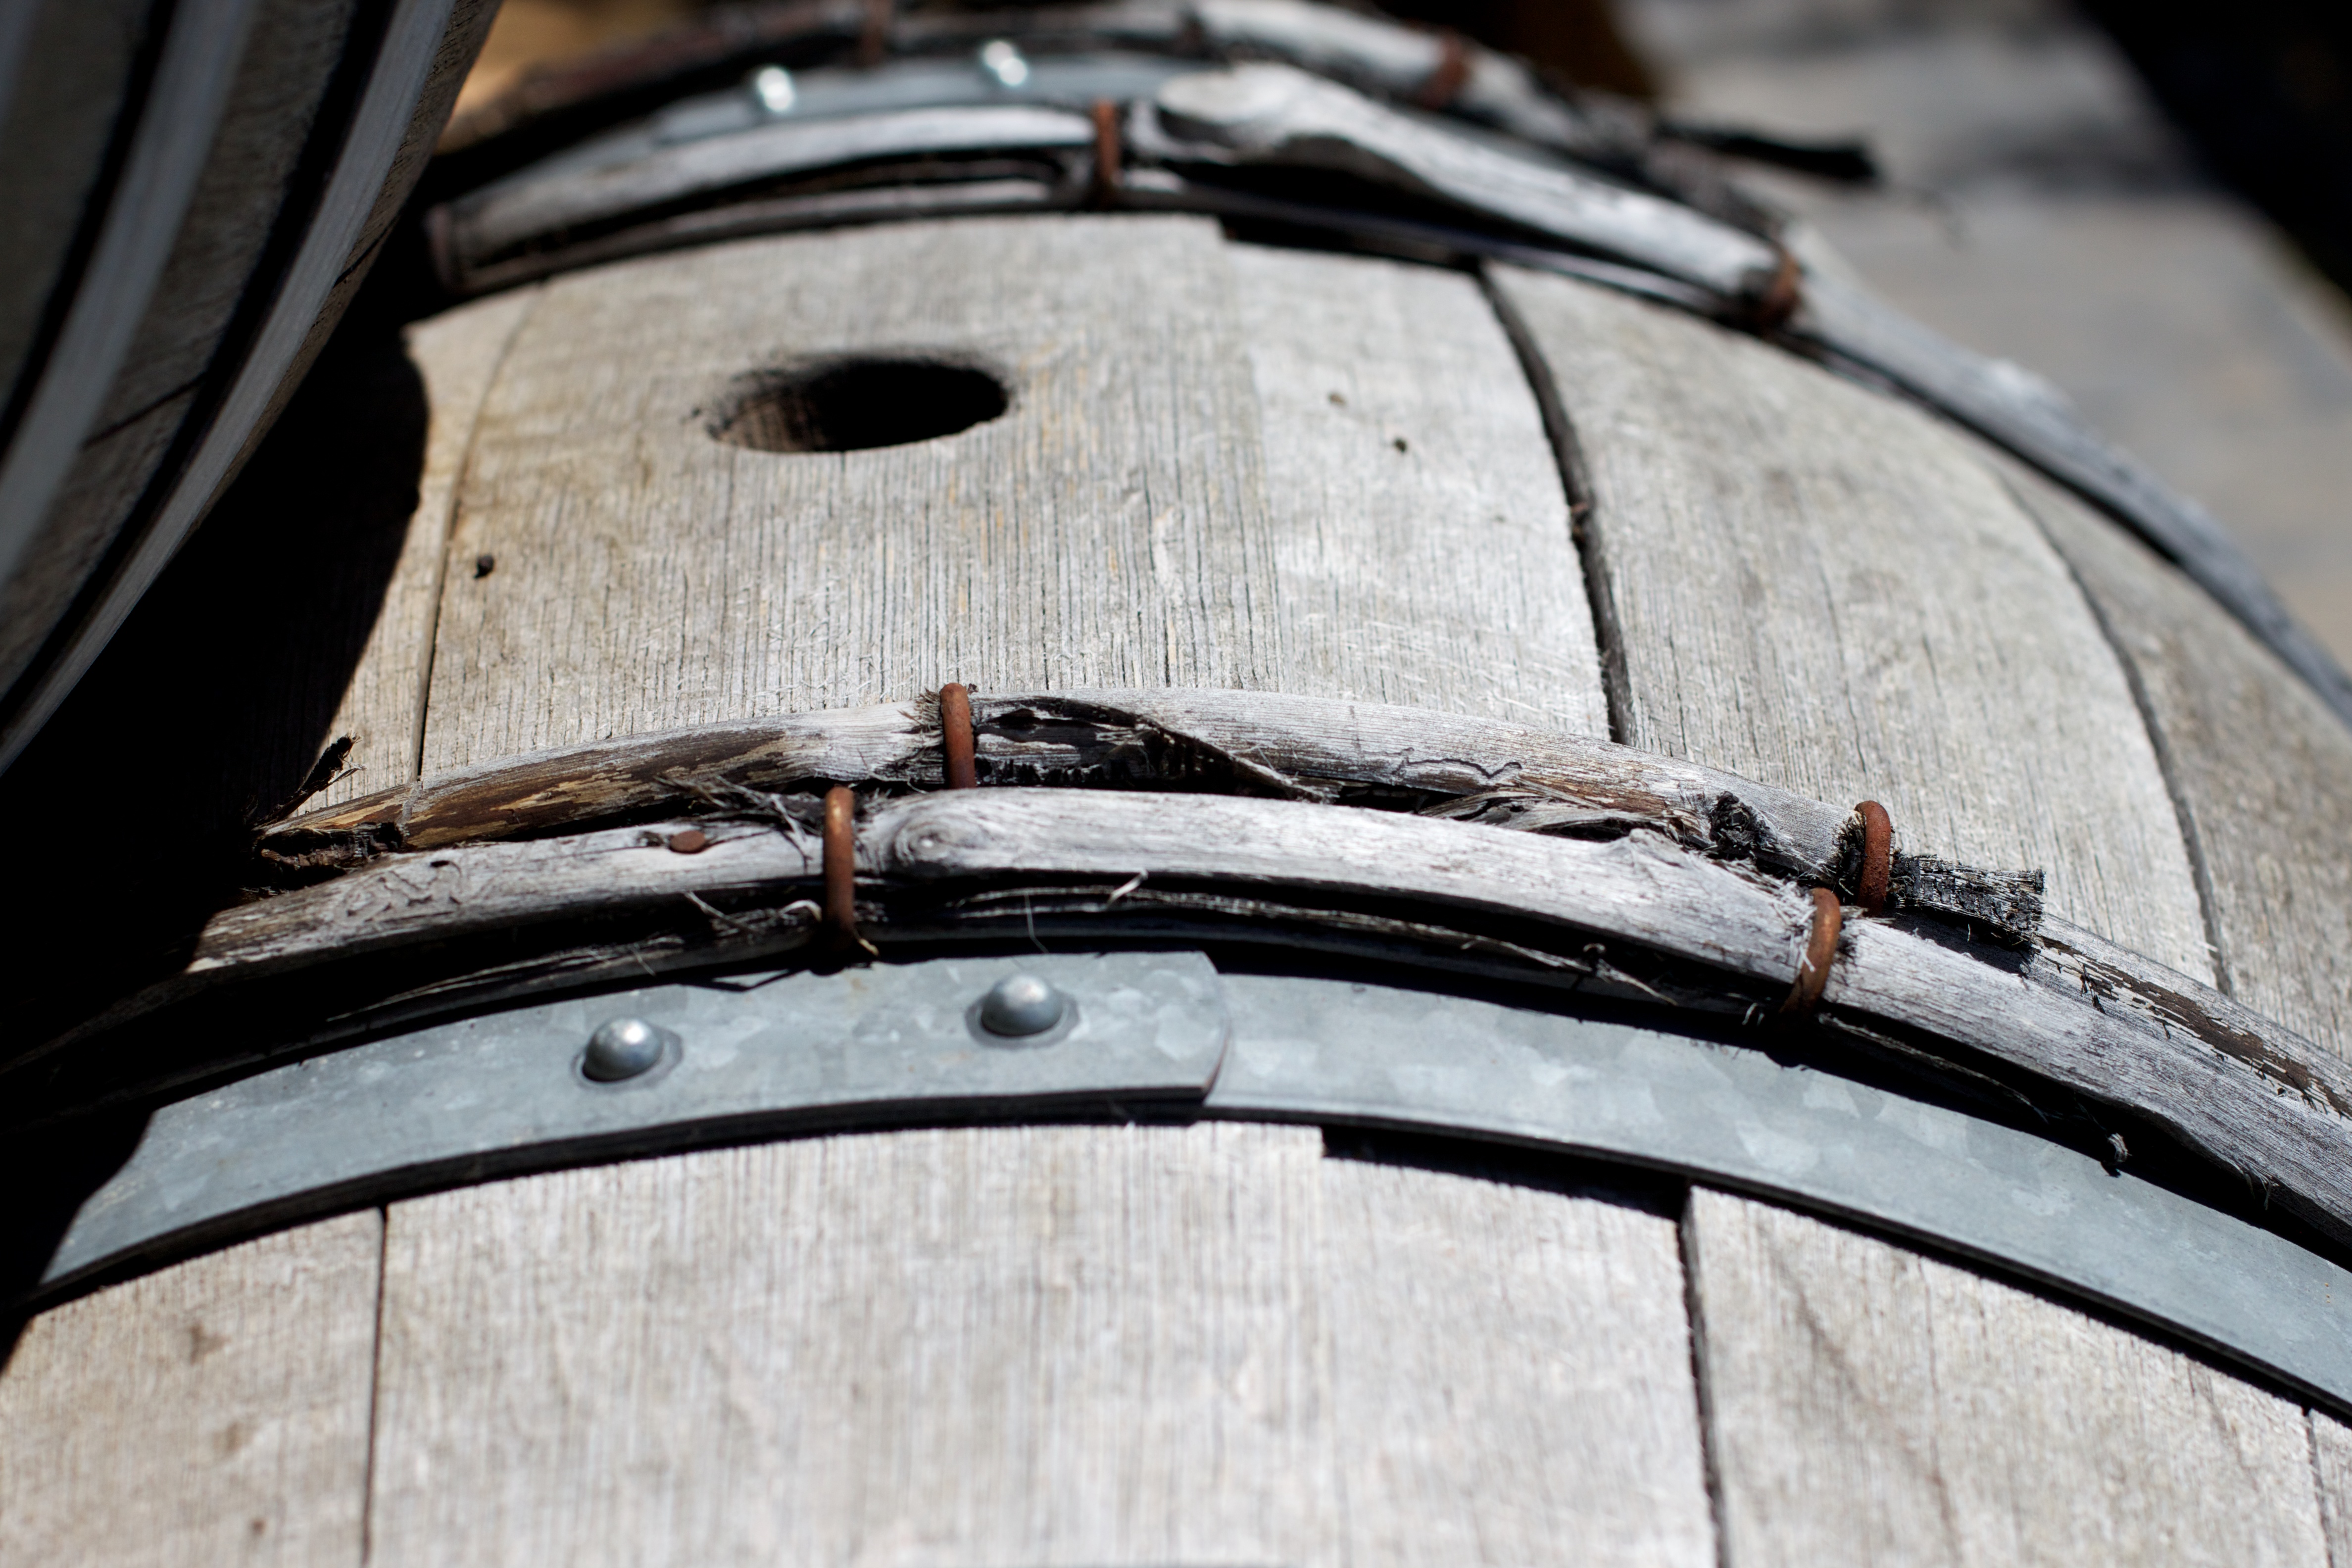
wheel, vehicle, tire, odyssey, auto part, man made object, automotive exterior, automotive tire